Giannitsa

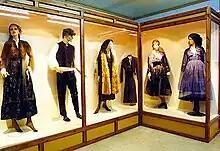
Traditional costumes at the Folklore Museum of Giannitsa

Giannitsa was an important center in the Ottoman period, and several important monuments survive, such as the "Tombs of Gazi Evrenos" (built in 1417) and "Gazi Ahmed Bey", the "Kaifoun Baths," the "Great Mosque", the "Army Mosque", the "hammam of Evrenos", and the "Clock Tower", built from 1667 to 1668 by the Ottomans. (The choice of location was made with military criteria because they wanted to control the commercial activity that took place across the city and throughout central Macedonia.) These monuments have been declared historical monuments by the Greek Archaeological Service.